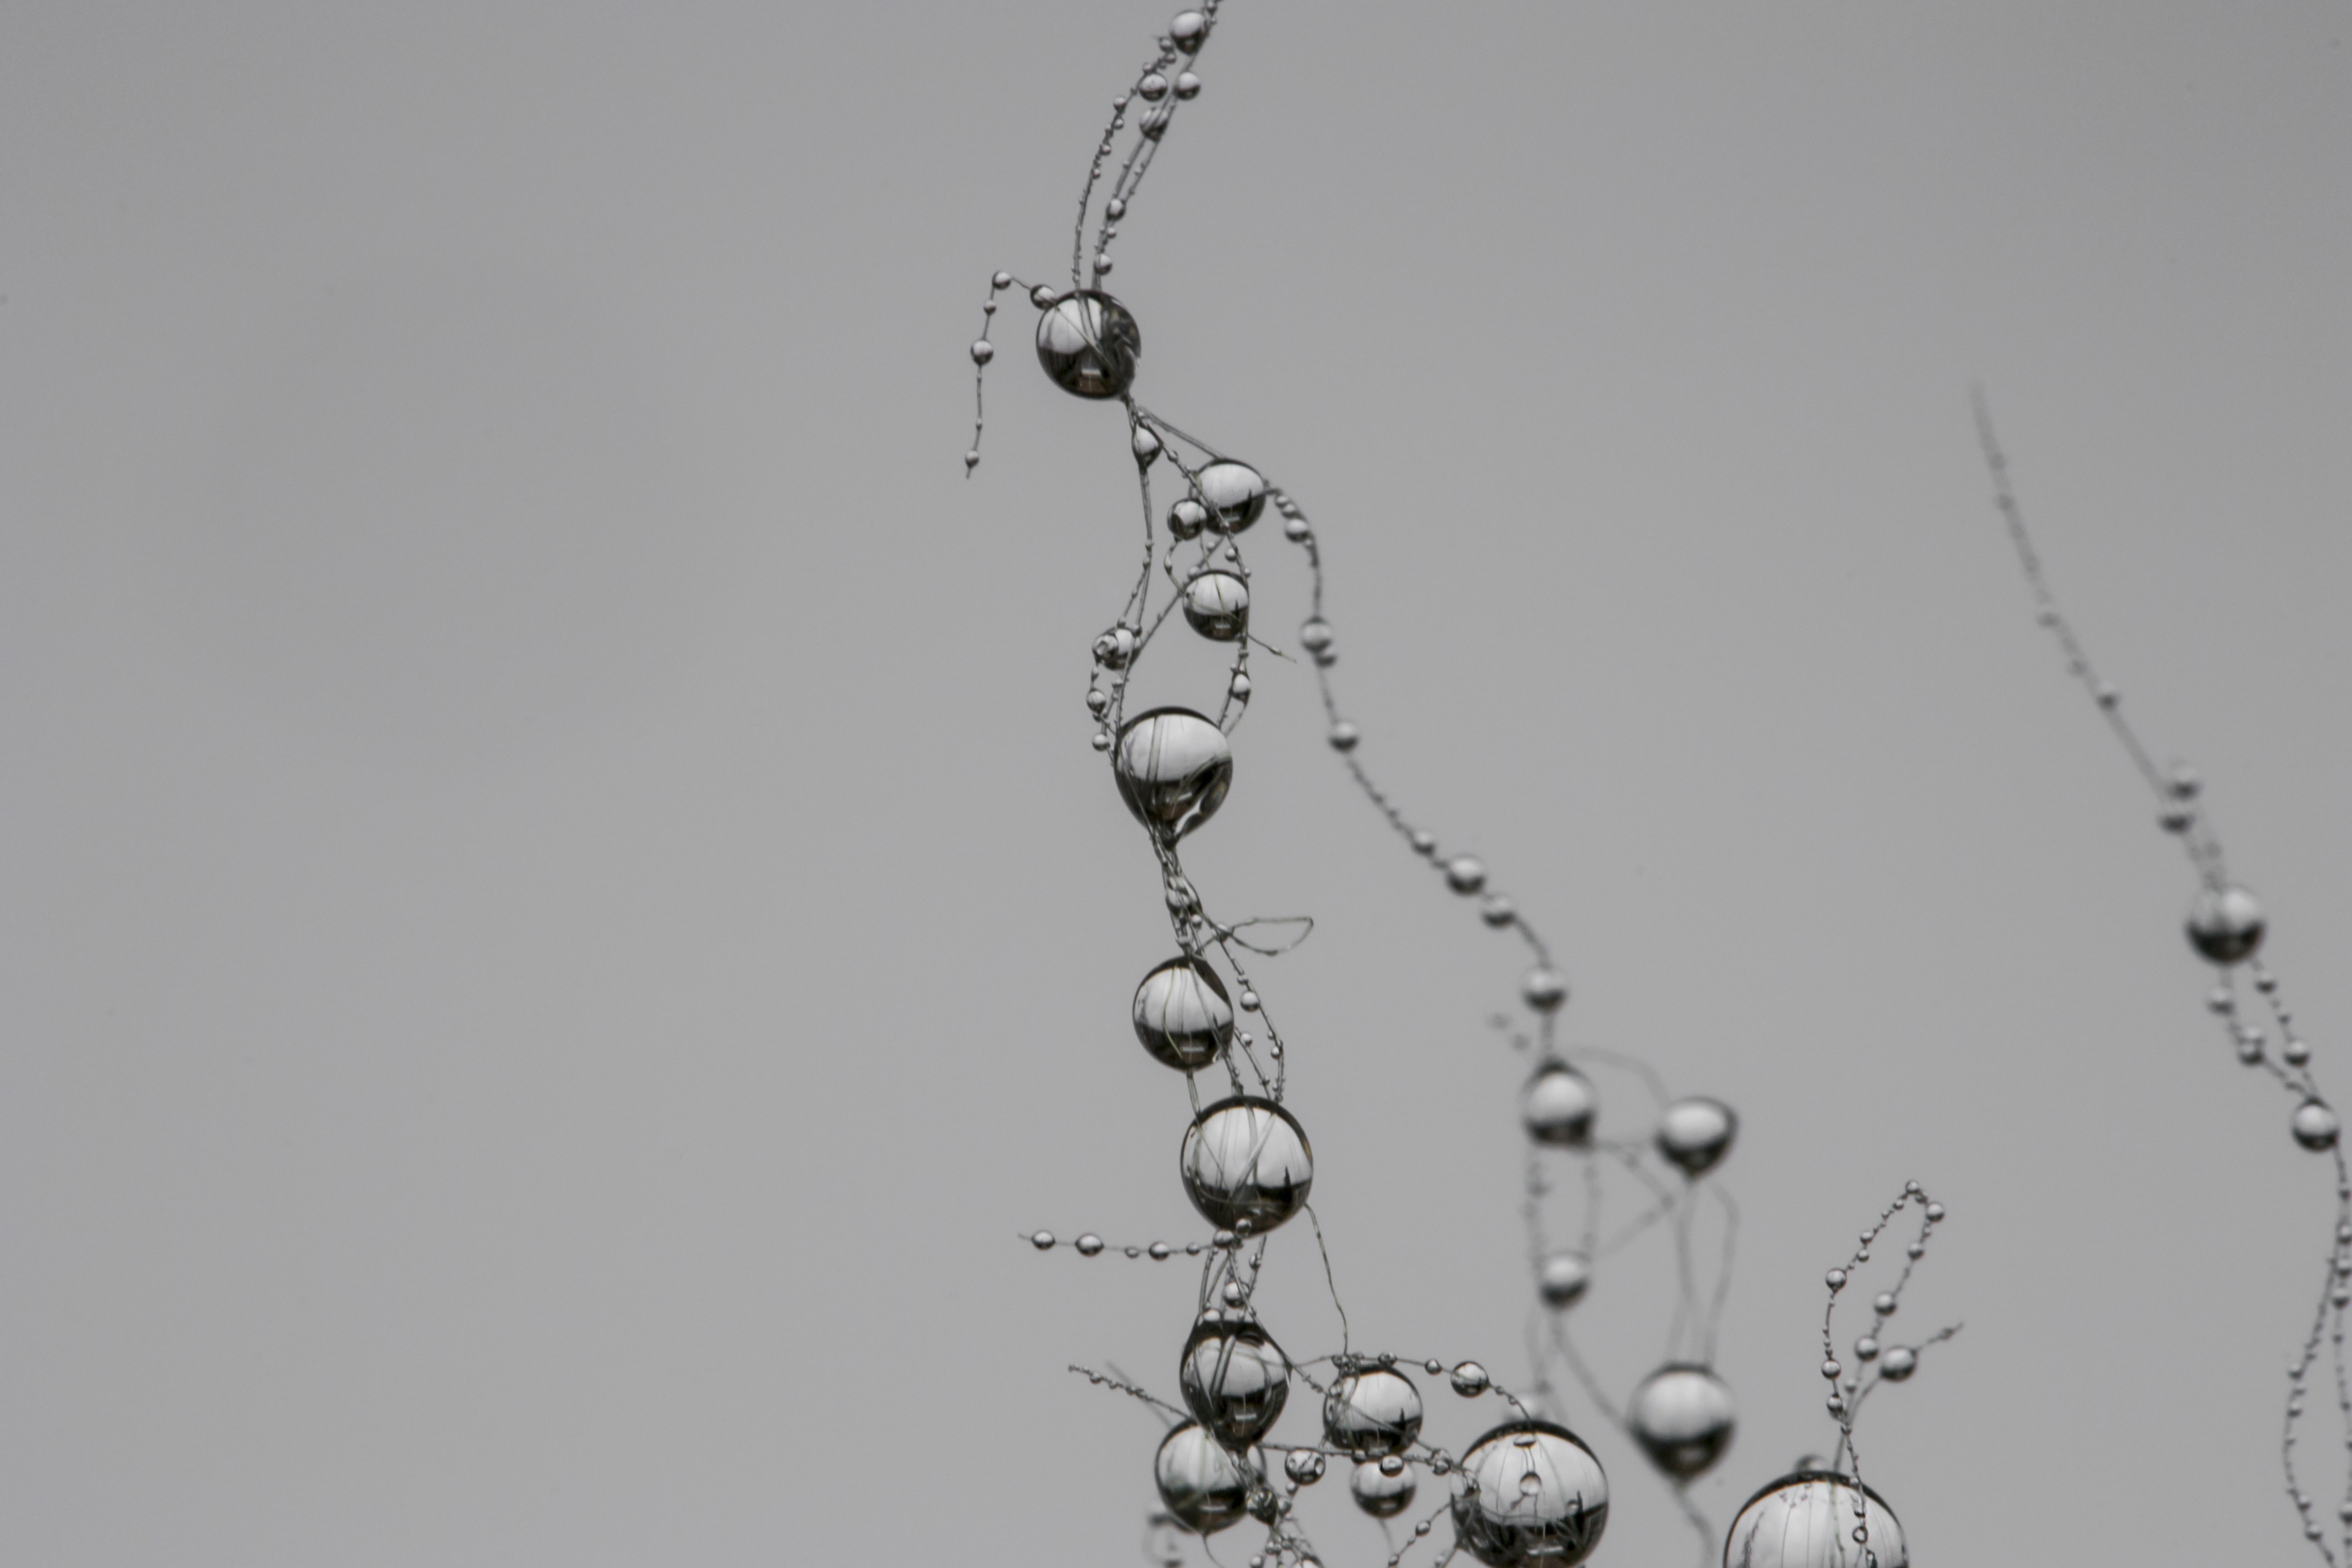
branch, winter, drop, villa, raindrop, gray, twig, jewellery, pearl, network, macro photography, fashion accessory, synapse